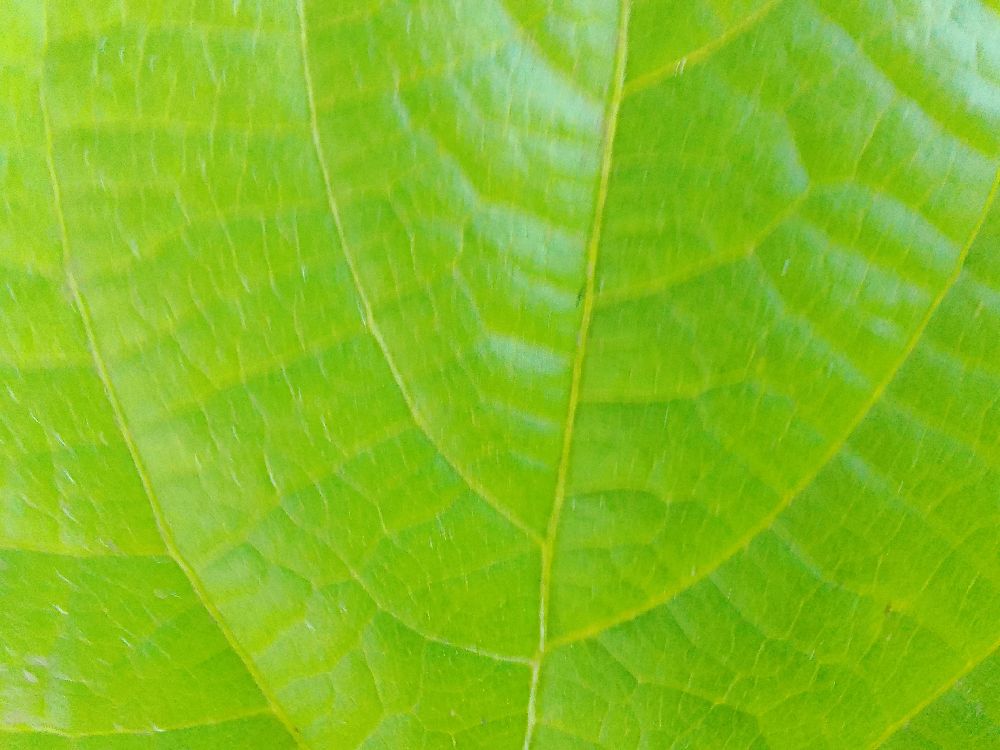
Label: healthy